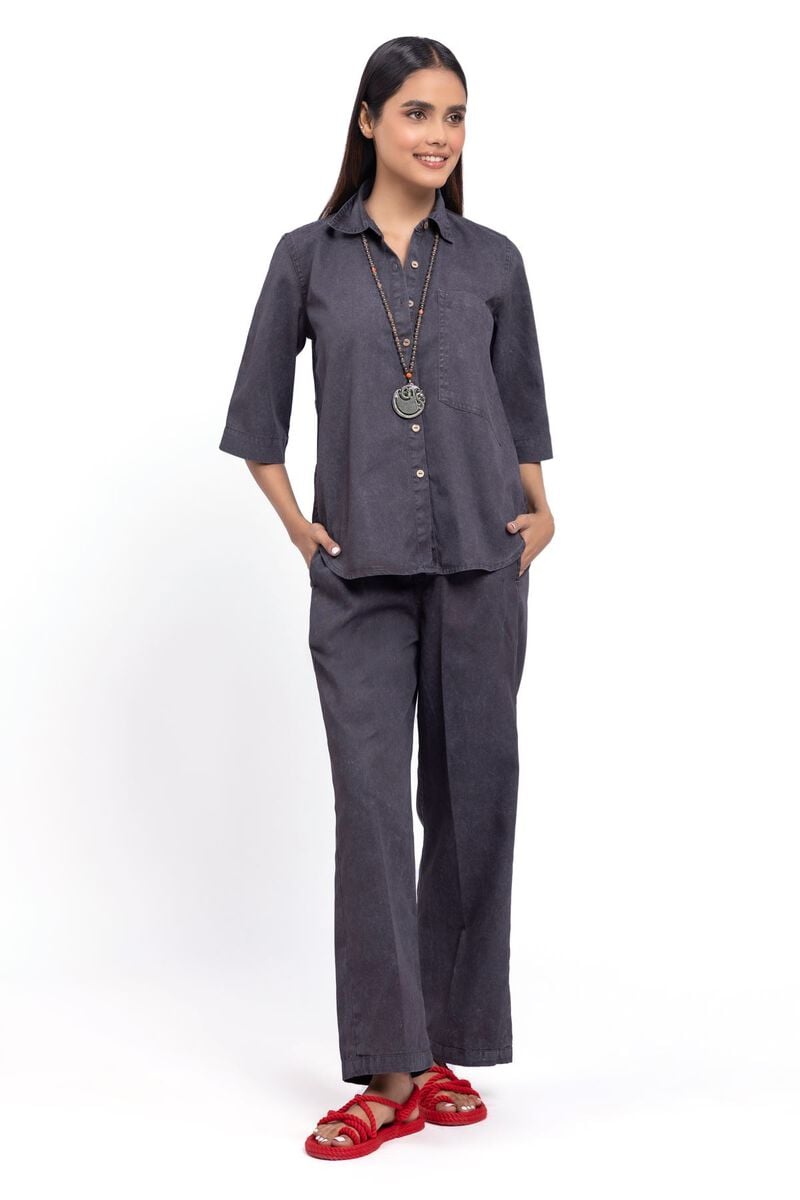
black kalpana pants